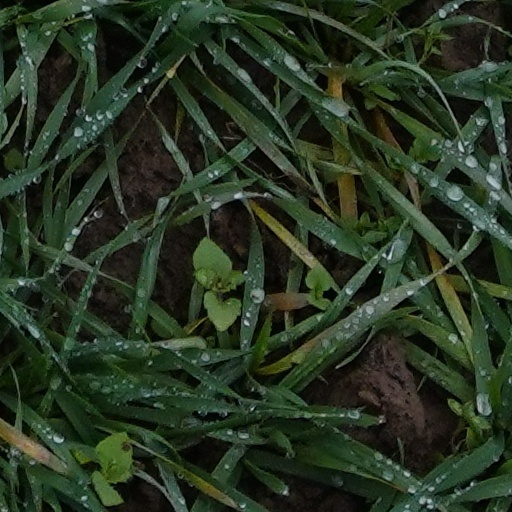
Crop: wheat